Shahid Ashraf

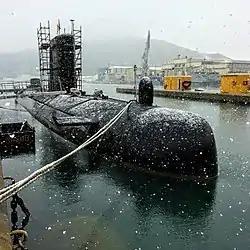
The "Agosta 70A" of the Spanish Navy in 2017. Ashraf reportedly accepted a bribe of ₨. 1.5 million.

Shahid Ashraf was born in early 1947 months before the independence of Pakistan and partition of India, and joined the Pakistan Navy in 1964. He participated in both the Indo-Pakistani War of 1965 and the Indo-Pakistani War of 1971.